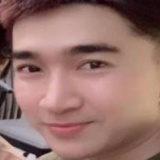
ca sĩ Chi Dân